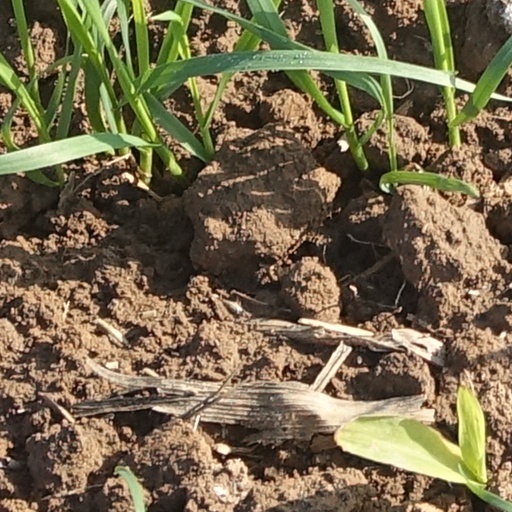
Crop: wheat